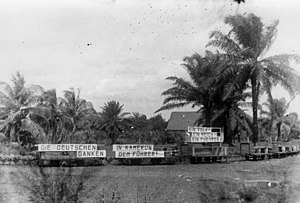
Det tyske koloniimperium / Tyskland og kolonialisme i mellemkrigstiden
Tidligere Tysk Kamerun 19 år senere. Tyskere i Kamerun retter en tak til Adolf Hitler.
Det tyske koloniimperium kom kun til at udgøre en beskeden og ret kortvarig del af Europas kolonialvælde. Det Tyske Kejserrige blev først skabt i 1871, og den tyske rigskansler, Otto von Bismarck, prioriterede rigets europæiske konsolidering. Først i 1880- og 1890-erne erhvervede riget nogle kolonier i Afrika og Stillehavet, og en vigtig årsag hertil var, at det var populært hos de tyske vælgere snarere end, at det indebar økonomiske fordele for Tyskland. Samtlige kolonier gik tabt ved Versaillesfreden, efter det tyske nederlag i 1. verdenskrig.